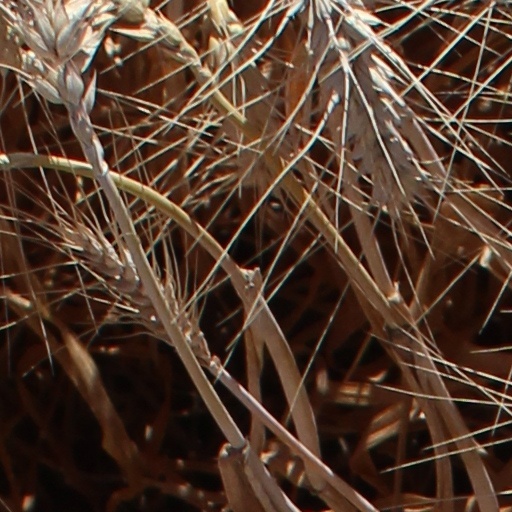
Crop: wheat